Propfan

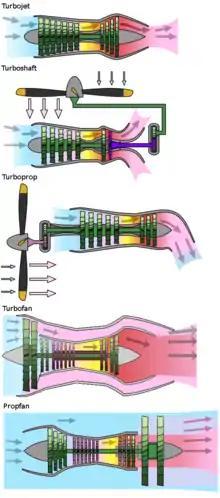
A comparison of the propfan with other types of aircraft engines

Like the Progress D-236, the more powerful Progress D-27 propfan engine is a contra-rotating propfan with eight front blades and six back blades, but the D-27 has advanced composite blades with a reduced thickness-to-chord ratio and a more pronounced curvature at the leading edge. An engine that was launched in 1985, the D-27 delivers of power with of thrust at takeoff. Two rear-mounted D-27 propfans propelled the Ukrainian Antonov An-180, which was scheduled for a 1995 first flight and a 1997 entry into service. In January 1994, Antonov rolled out the first prototype of the An-70 military transport aircraft, powered by four Progress D-27s attached to wings mounted to the top of the fuselage. The Russian Air Force placed an order for 164 aircraft in 2003, later canceled. As of 2013, the An-70 was still thought to have a promising future as a freighter. Since the propeller component of the Progress D-27 is made by Russia's SPE Aerosila, however, the An-70 was stymied by the Russo-Ukrainian War. Antonov began working instead with Turkey in 2018 to redevelop the An-70 as a rebranded An-77, so that the aircraft can comply with modern-day requirements without Russian supplier participation.